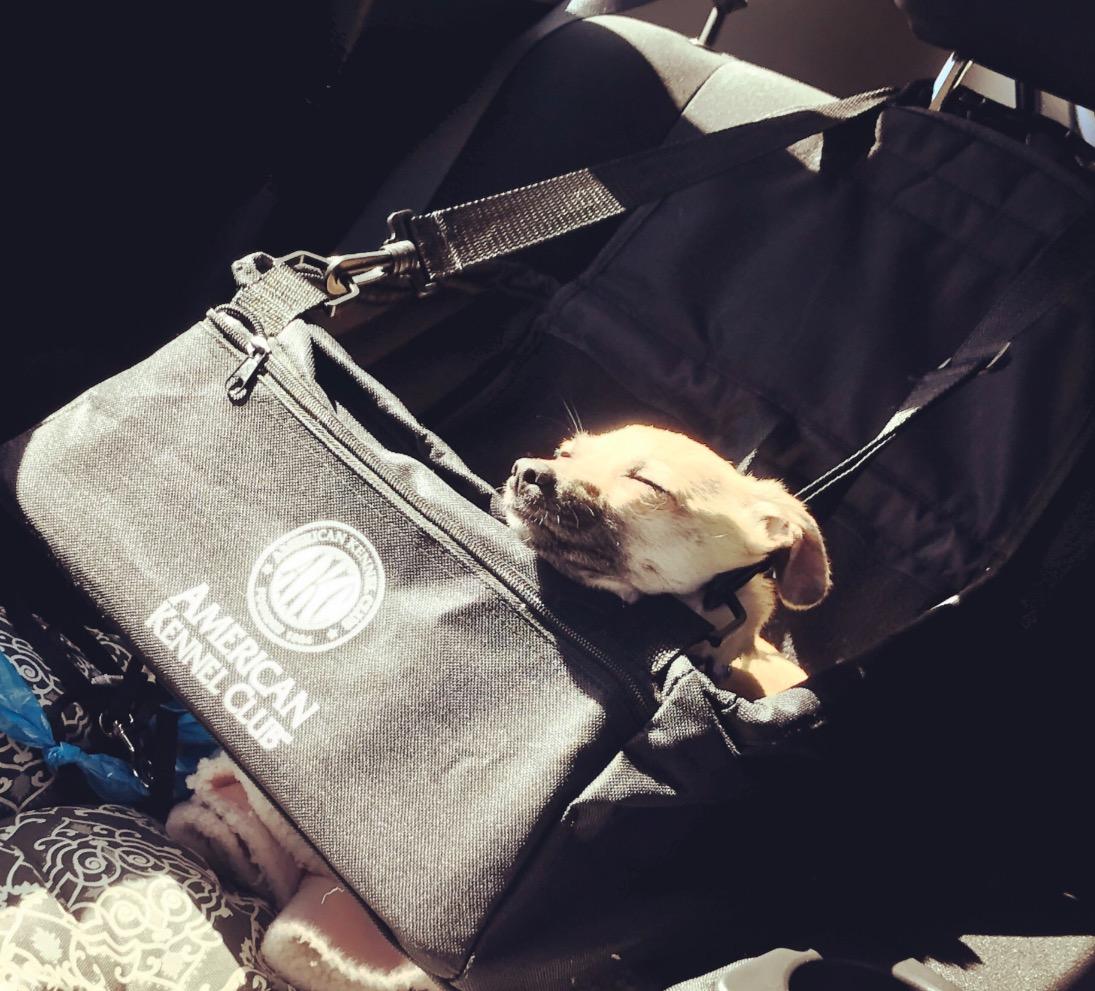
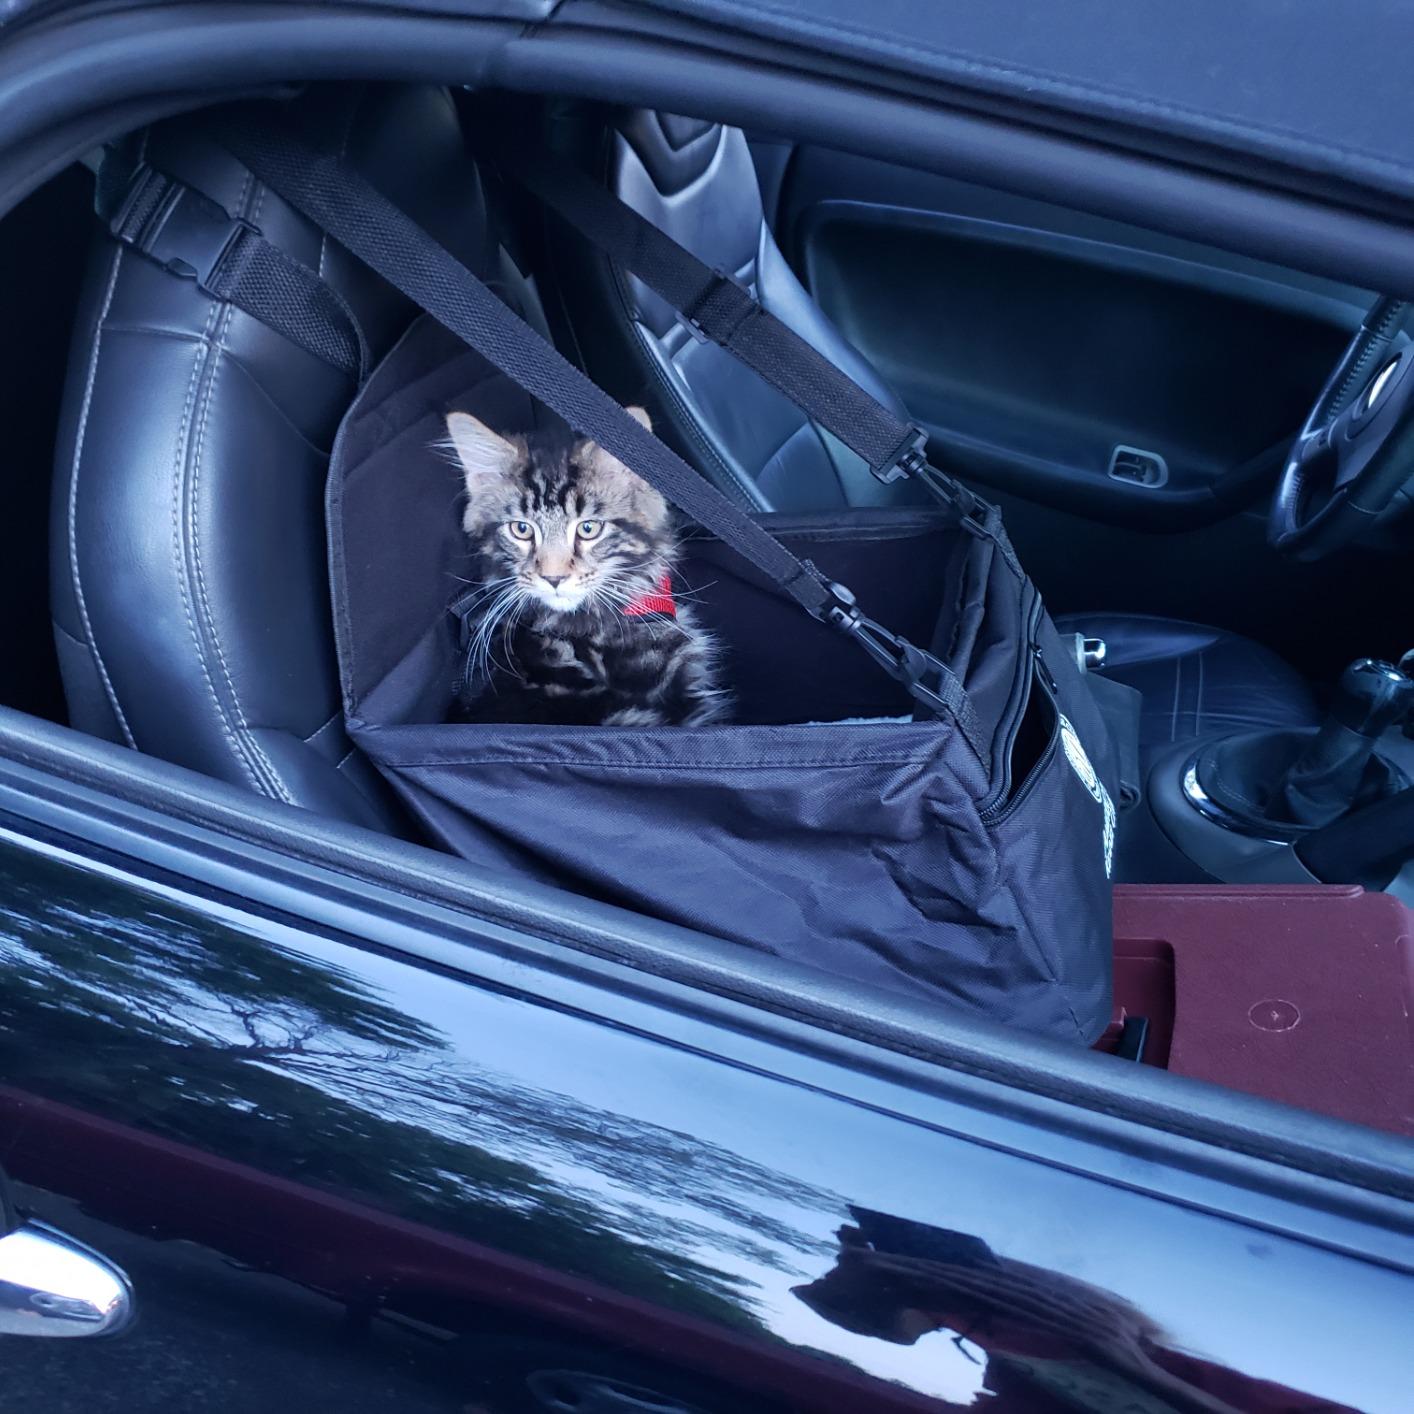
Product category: items_kennel
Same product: yes